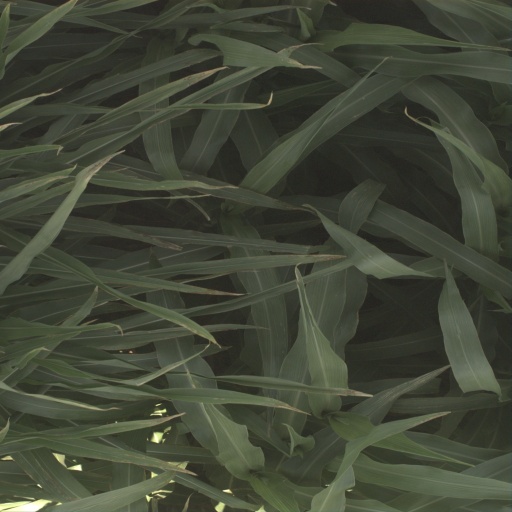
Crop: sorghum